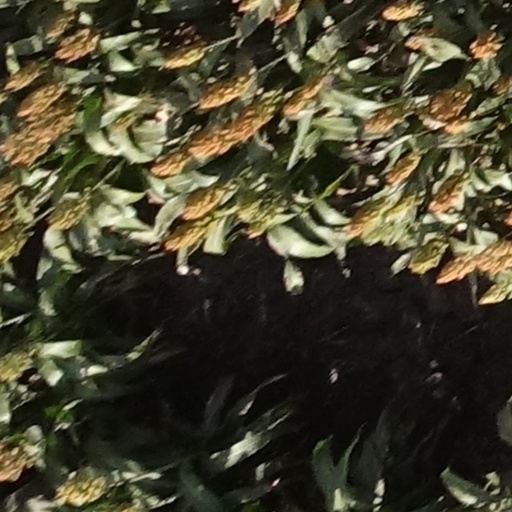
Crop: sorghum